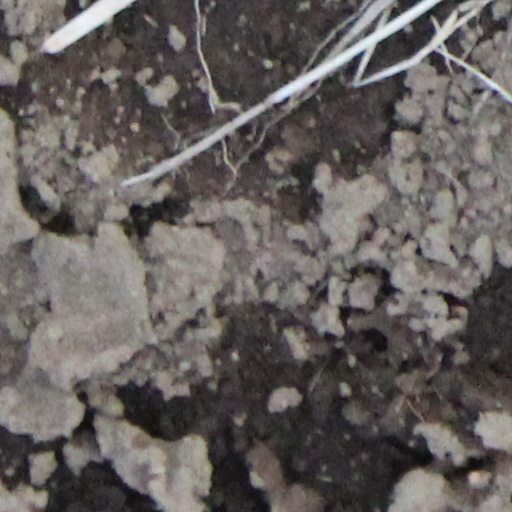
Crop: wheat